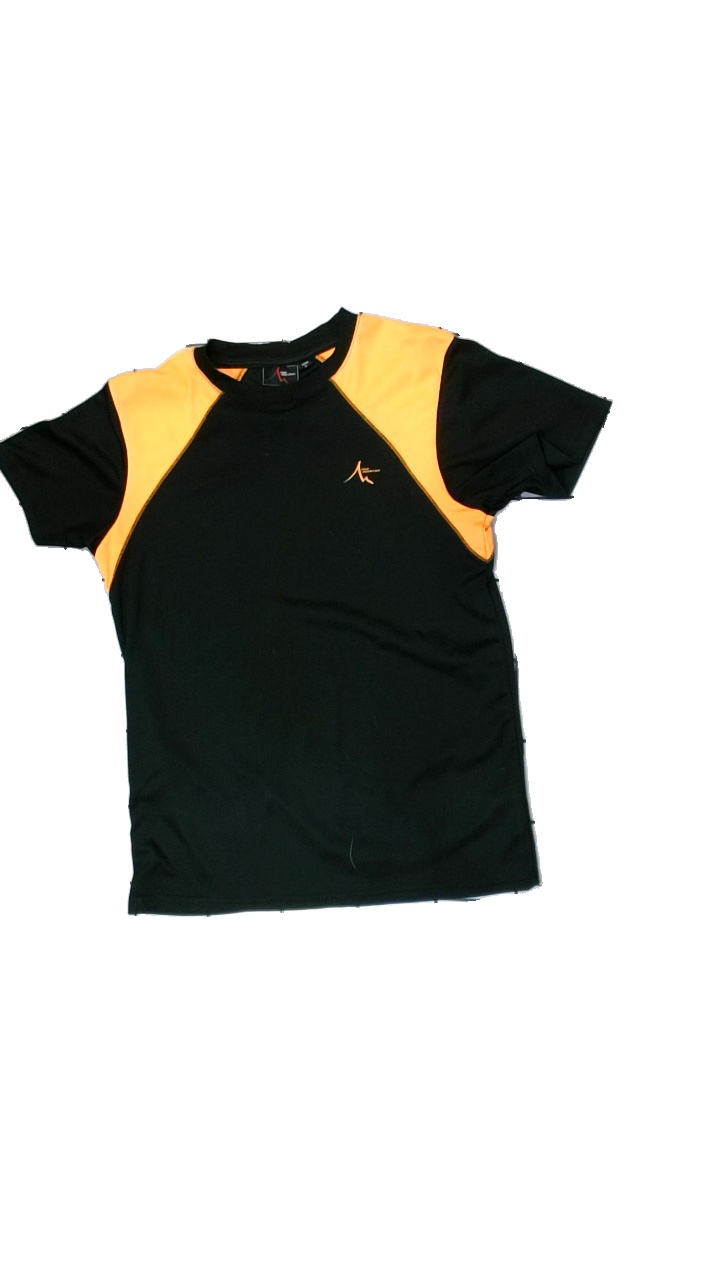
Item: T-shirt (Men)
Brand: High Mountain
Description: Orange and black t-shirt
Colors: Black, Orange
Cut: Regular, C-collar
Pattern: Other
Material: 100% Polyester
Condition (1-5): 5
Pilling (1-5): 5
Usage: Reuse
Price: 50-100